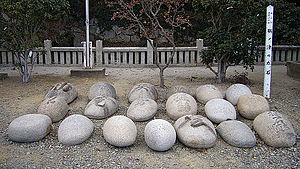
Styrkesten
Styrkesten ved Fukuyama Hachimangu-templet i Hiroshima-præfekturet
Styrkesten er en særlig slags granitsten i Shinto-religionen, der blev anvendt i Japan under Edo- og Meji-perioderne. De skal vise menneskenes styrke over for deres guder, hvilket blev gjort ved, at unge mænd tog pauser fra deres daglige arbejde på bondegårdene og dystede mod hinanden om at kunne løfte disse sten, der hver vejer 120-210 kg. Vinderen fik den ære at få sit navn indgraveret på stenen, som efterfølgende blev lagt på en særlig plads ved templet som et personligt trofæ.